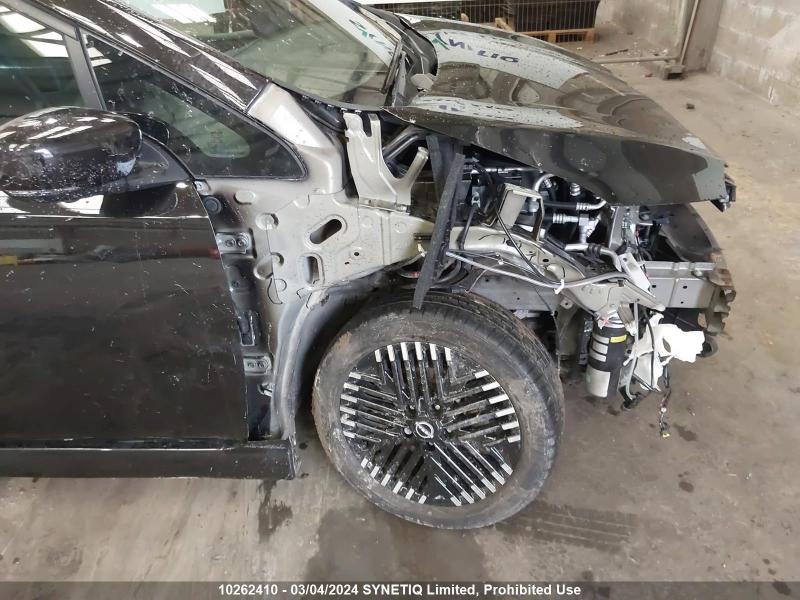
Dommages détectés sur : pare-choc avant, feu avant droit, capot, aile avant droite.
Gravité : majeur